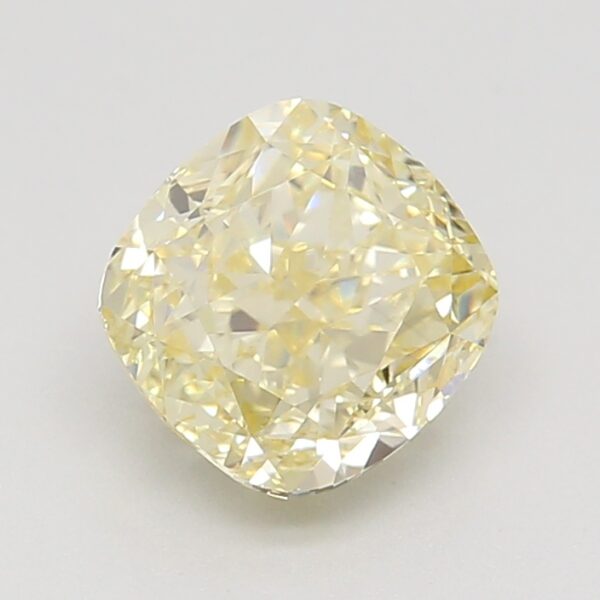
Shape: cushion
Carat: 1.06
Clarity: VS1
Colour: FANCY
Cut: VG
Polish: EX
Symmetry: VG
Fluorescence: ST
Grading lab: GIA
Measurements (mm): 5.58 x 5.44 x 3.91